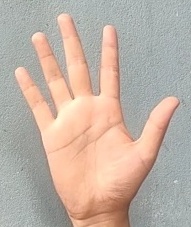
ASL sign: 5